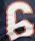
Number: 6